Midtown Corinth Historic District

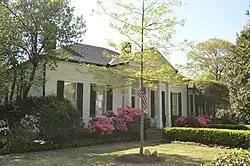
The Oak Home

Four buildings within the district were included within the 1991-designated Siege and Battle of Corinth Sites district, a National Historic Landmark. These are: